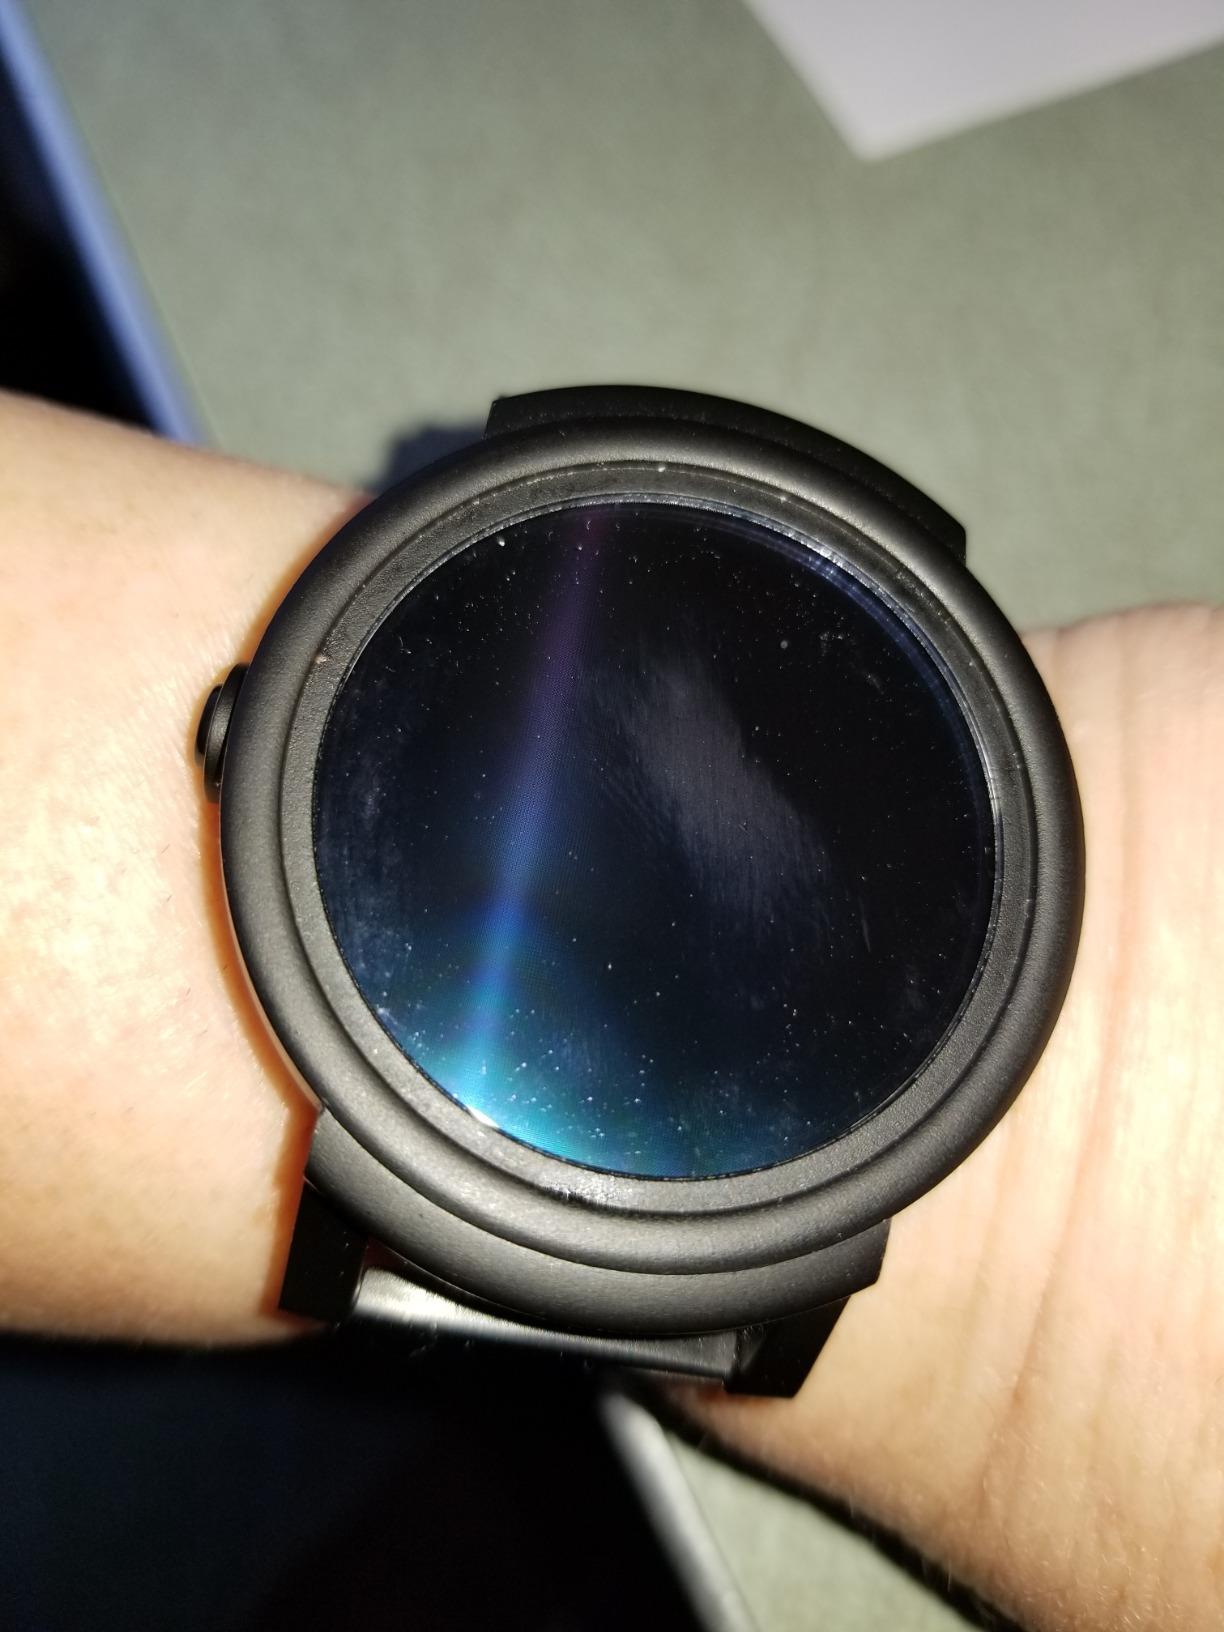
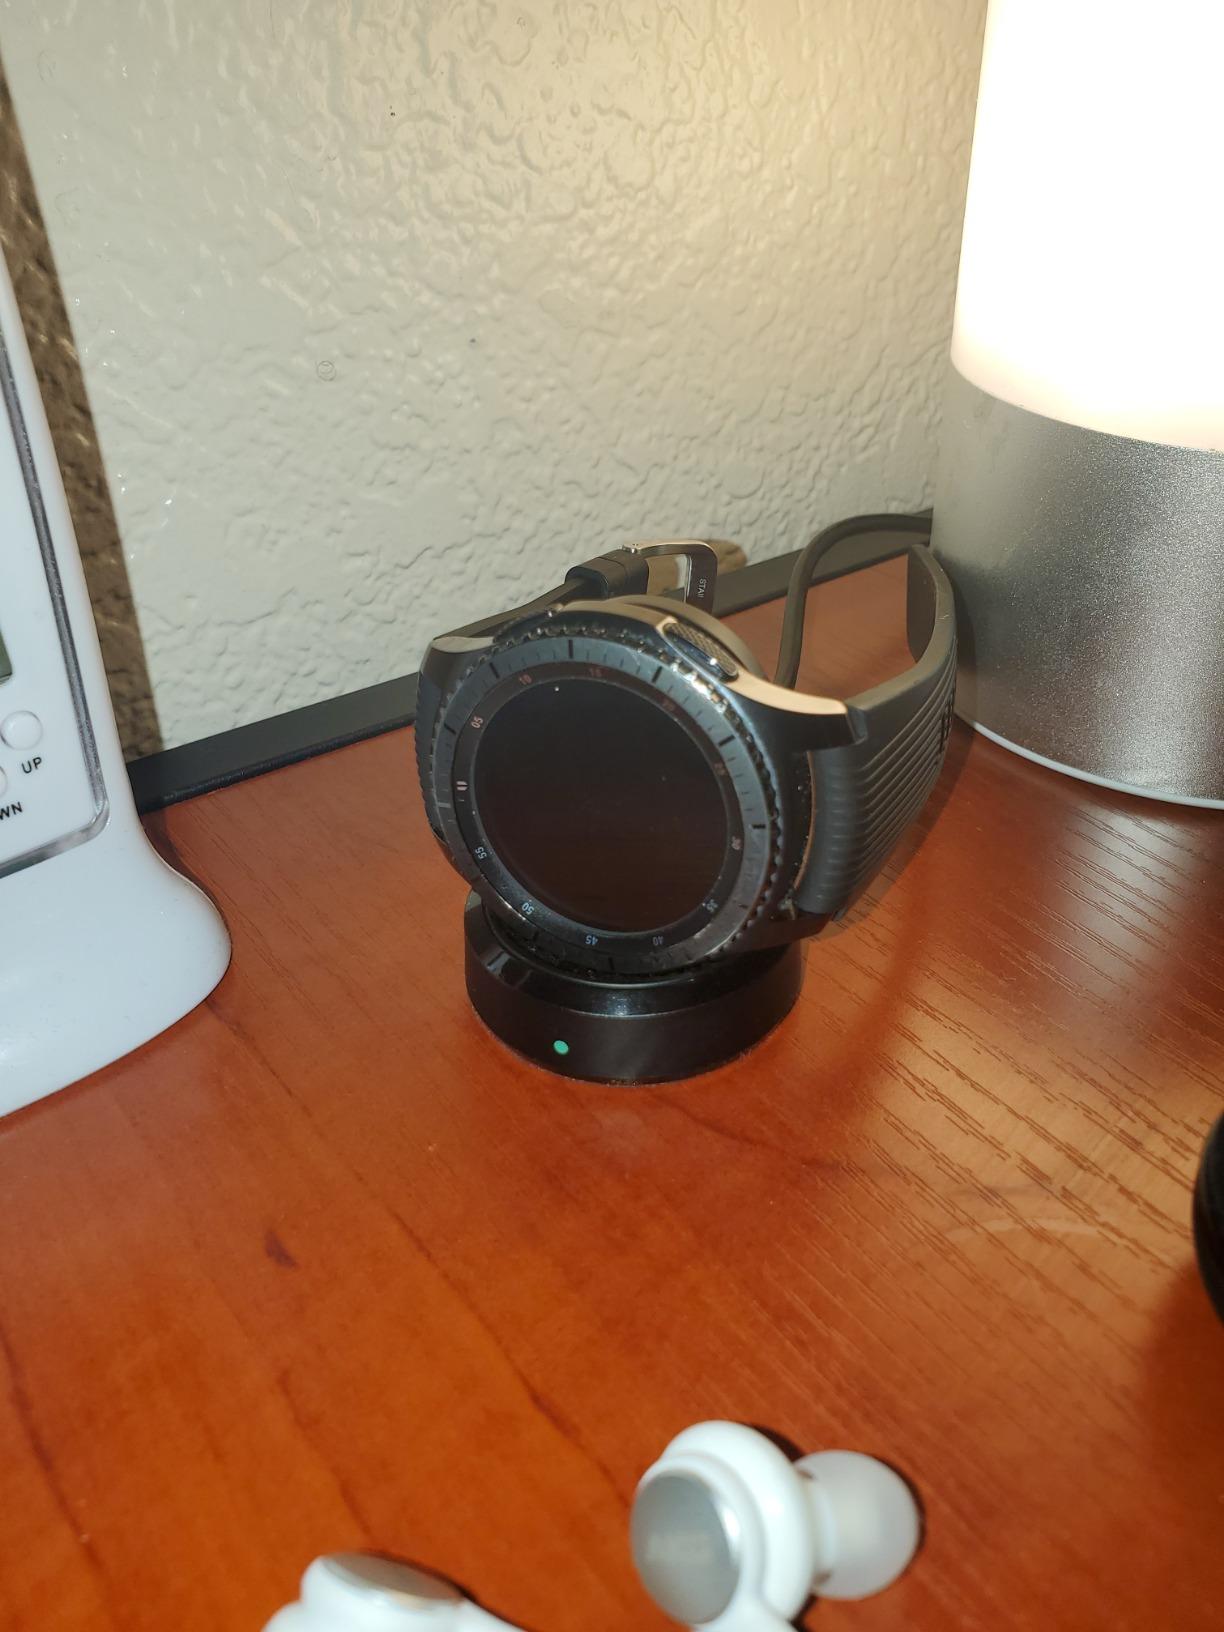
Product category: smartwatch
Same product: no